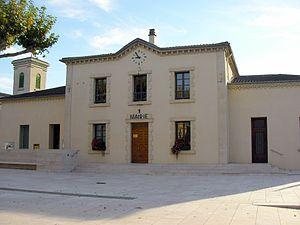
Mairie de Pont-de-l'Isère (Drôme/France)
Pont-de-l'Isère est une commune française située dans le département de la Drôme en région Auvergne-Rhône-Alpes. Cette localité a été érigée en commune de plein droit en 1866 quand on l'a séparée de La Roche-de-Glun. Son toponyme vient d'un pont sur l'Isère construit en 1822, alors que l'ancien en bois avait brûlé en 1814.